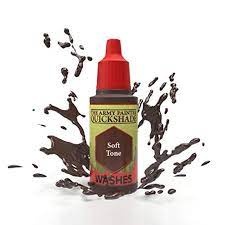
QS Soft Tone Ink 18ml
Brand: Lightspeed
Category: Arts & Entertainment > Hobbies & Creative Arts > Arts & Crafts > Art & Crafting Materials > Craft Paint, Ink & Glaze > Art Ink